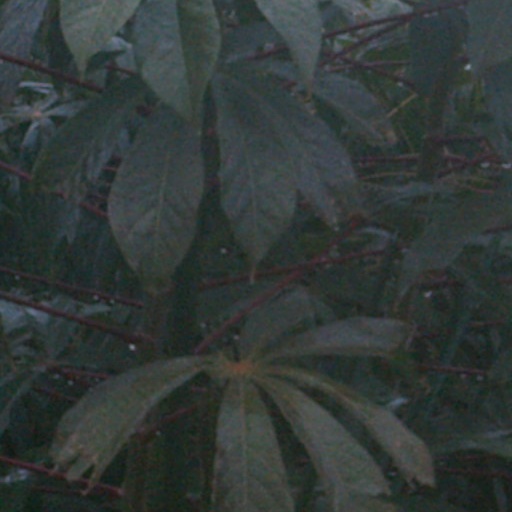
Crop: cassava